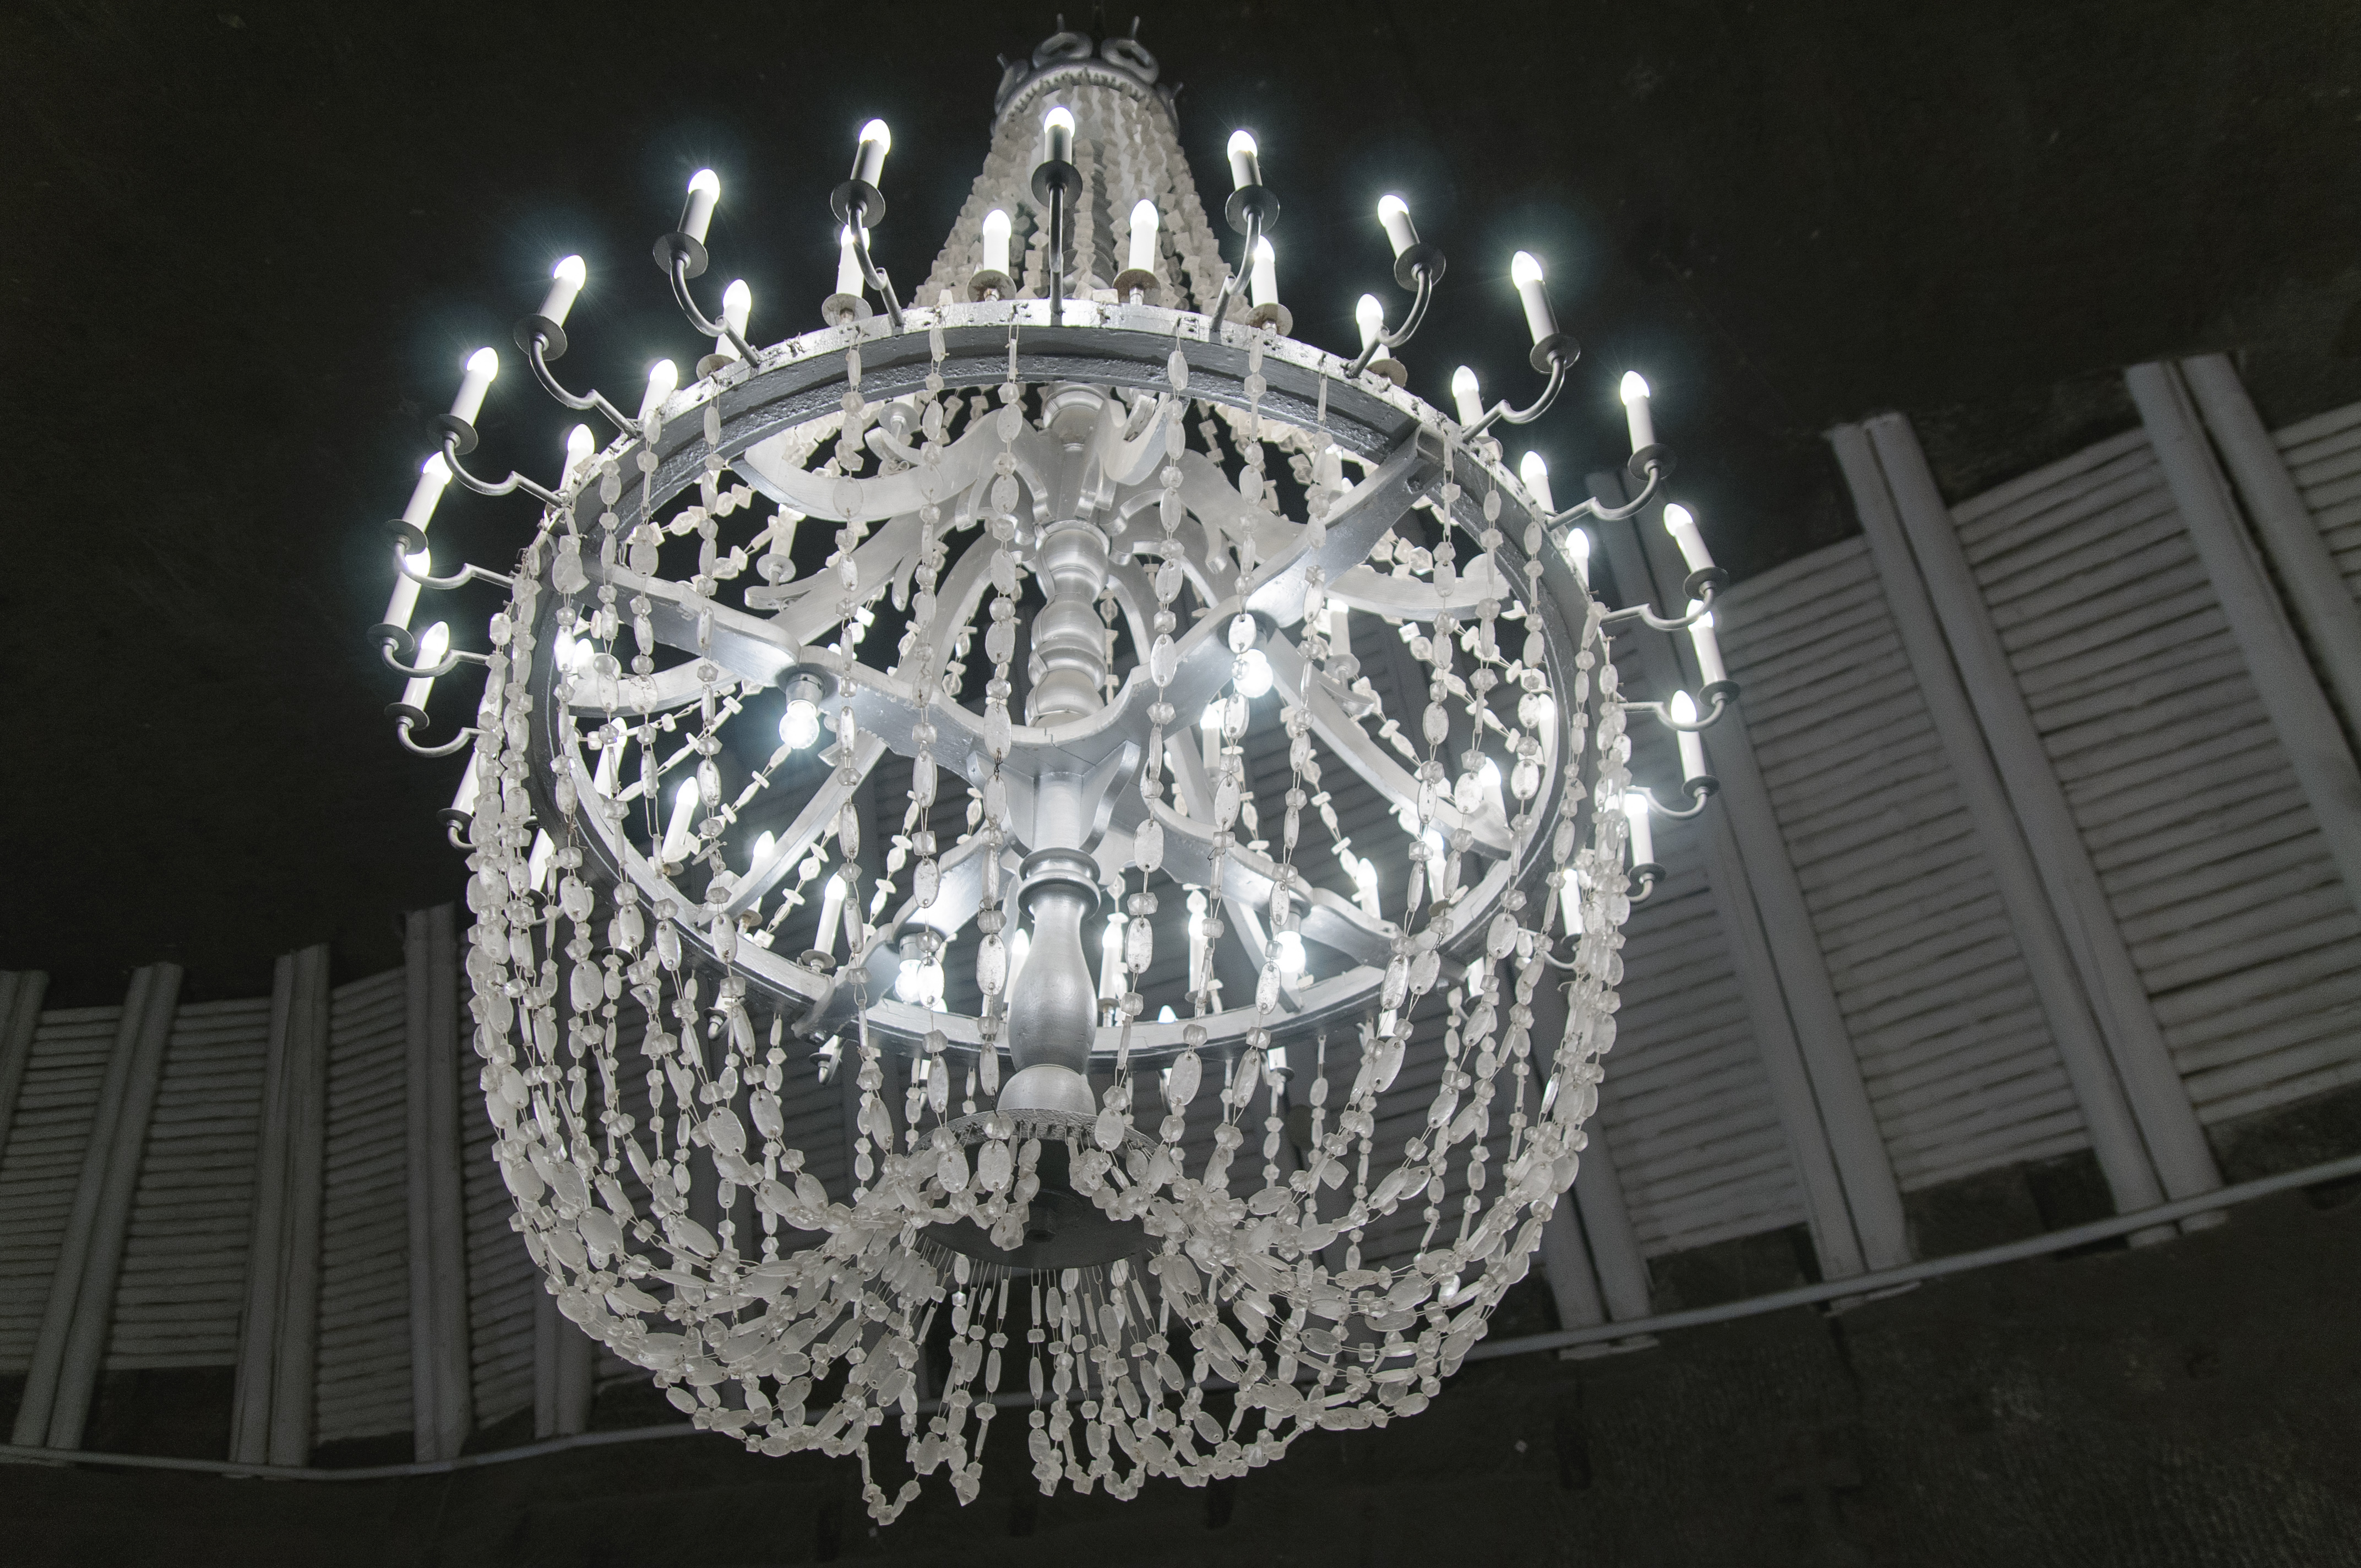
light, white, ceiling, nikon, lighting, decor, circle, symmetry, light fixture, chandelier, krakow, d300